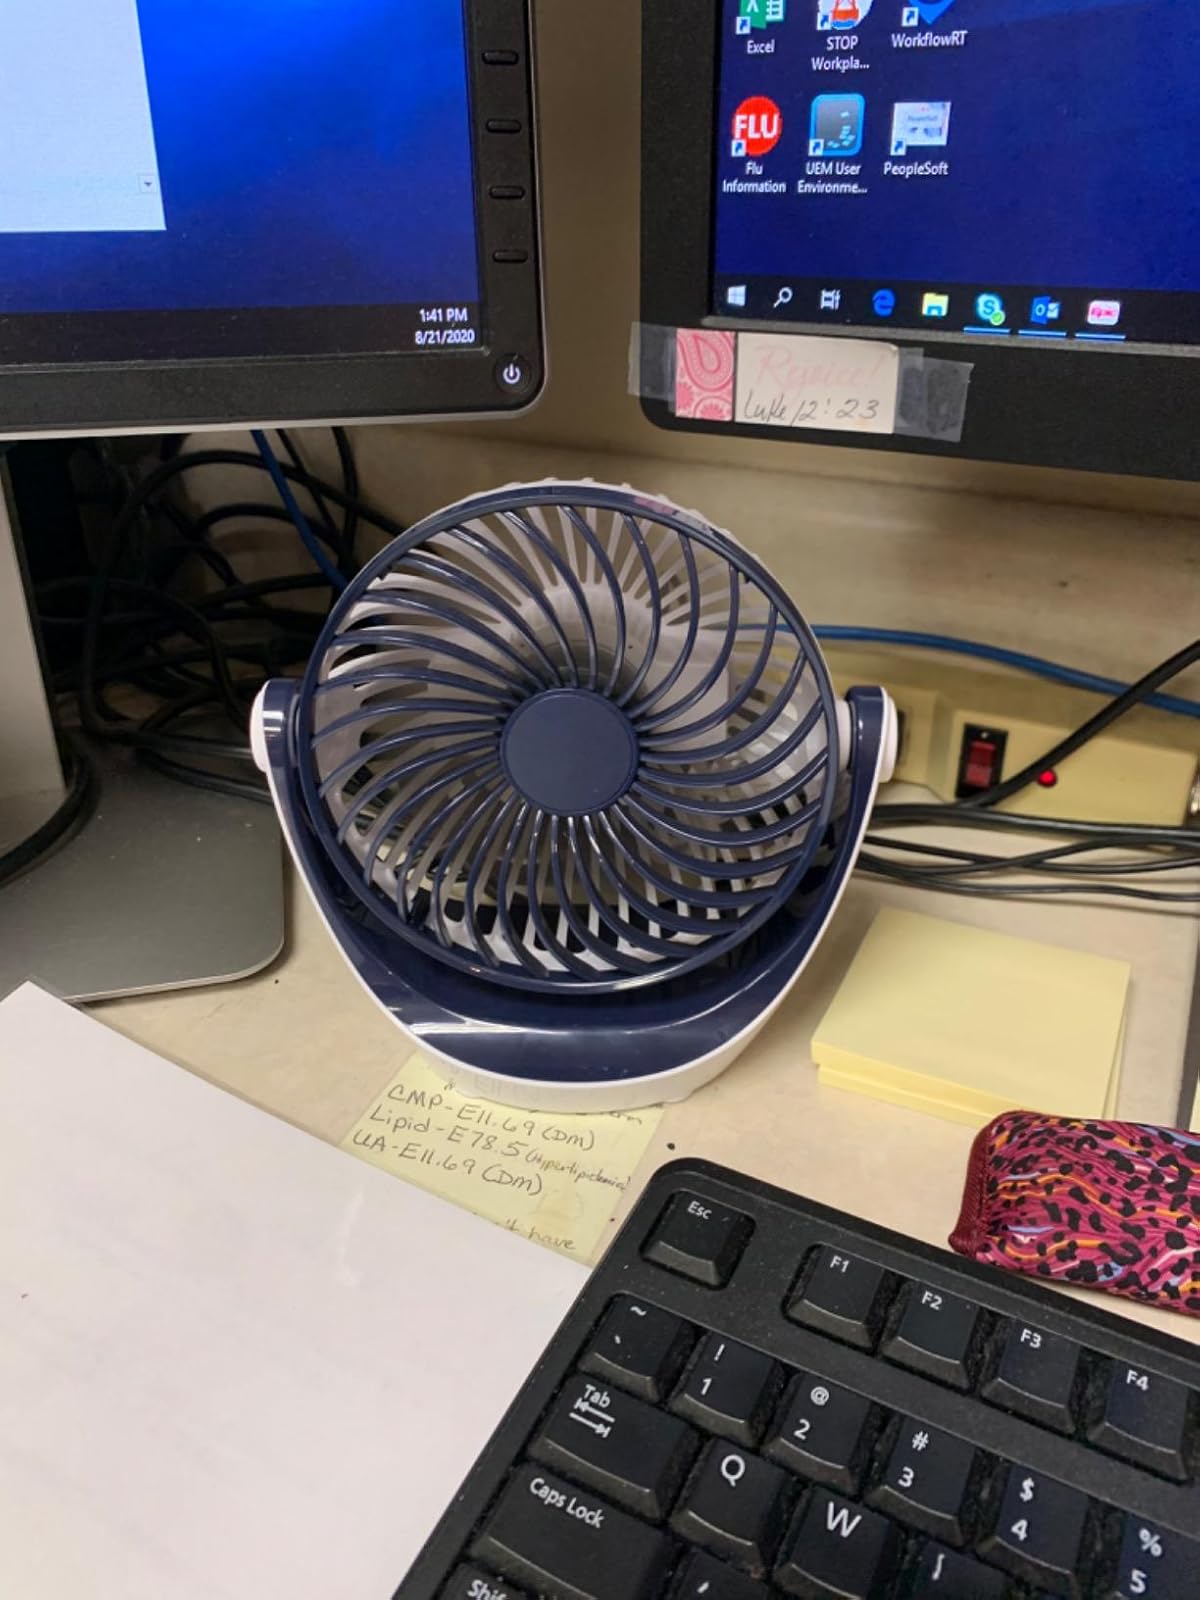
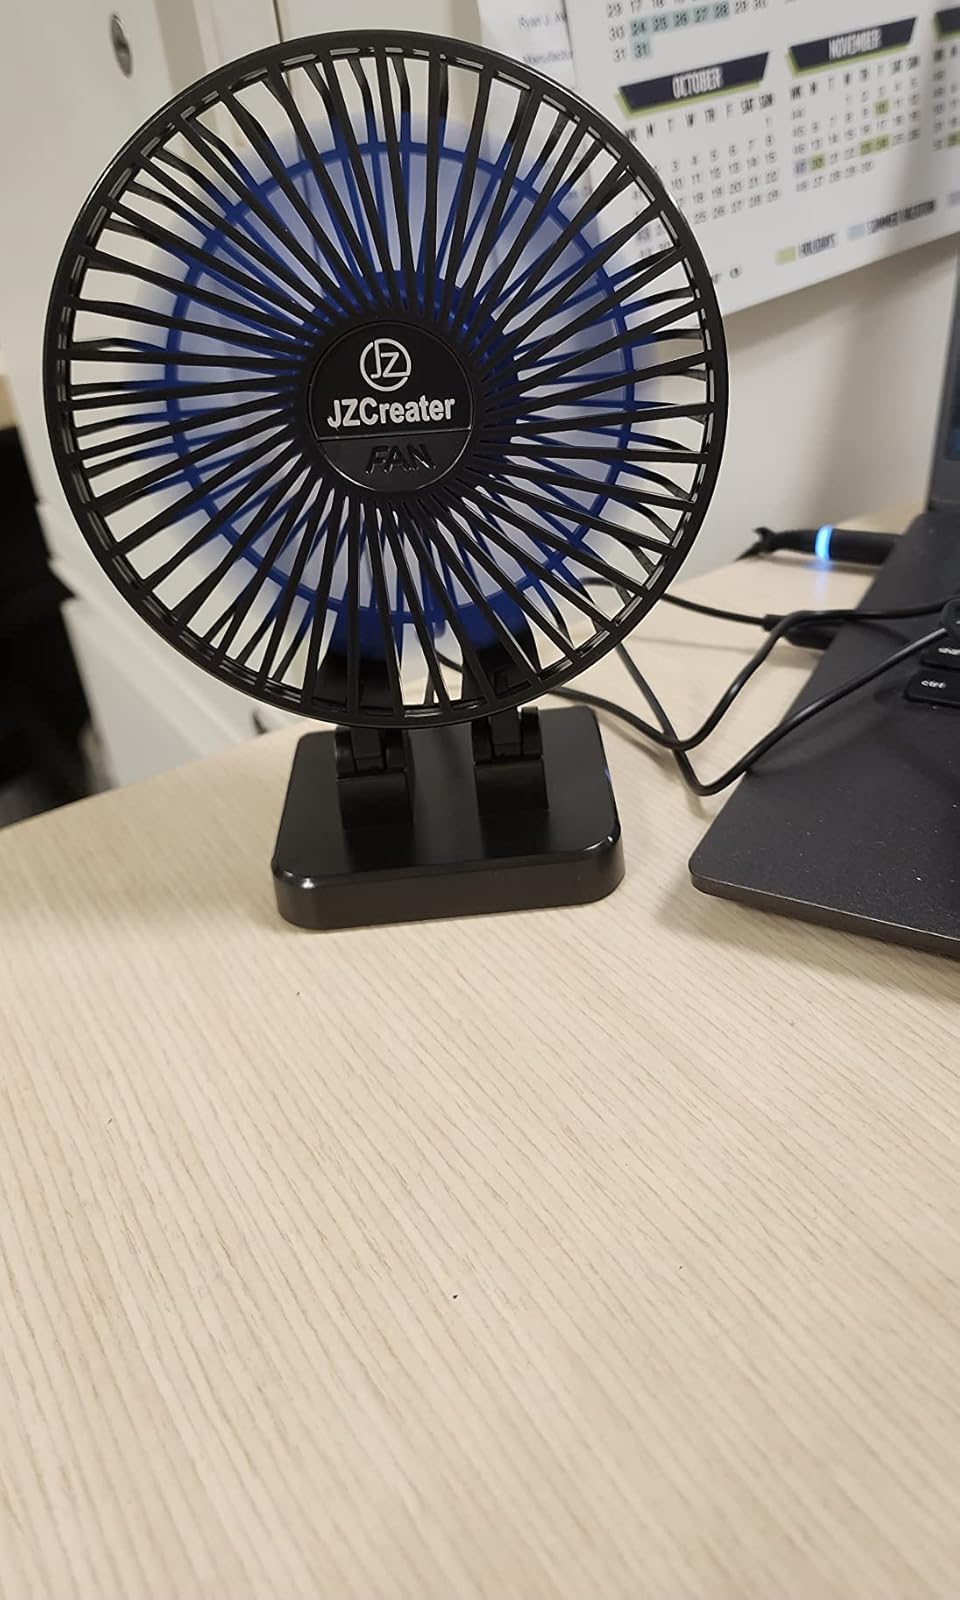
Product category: fan
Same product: no